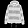
Label: Coat